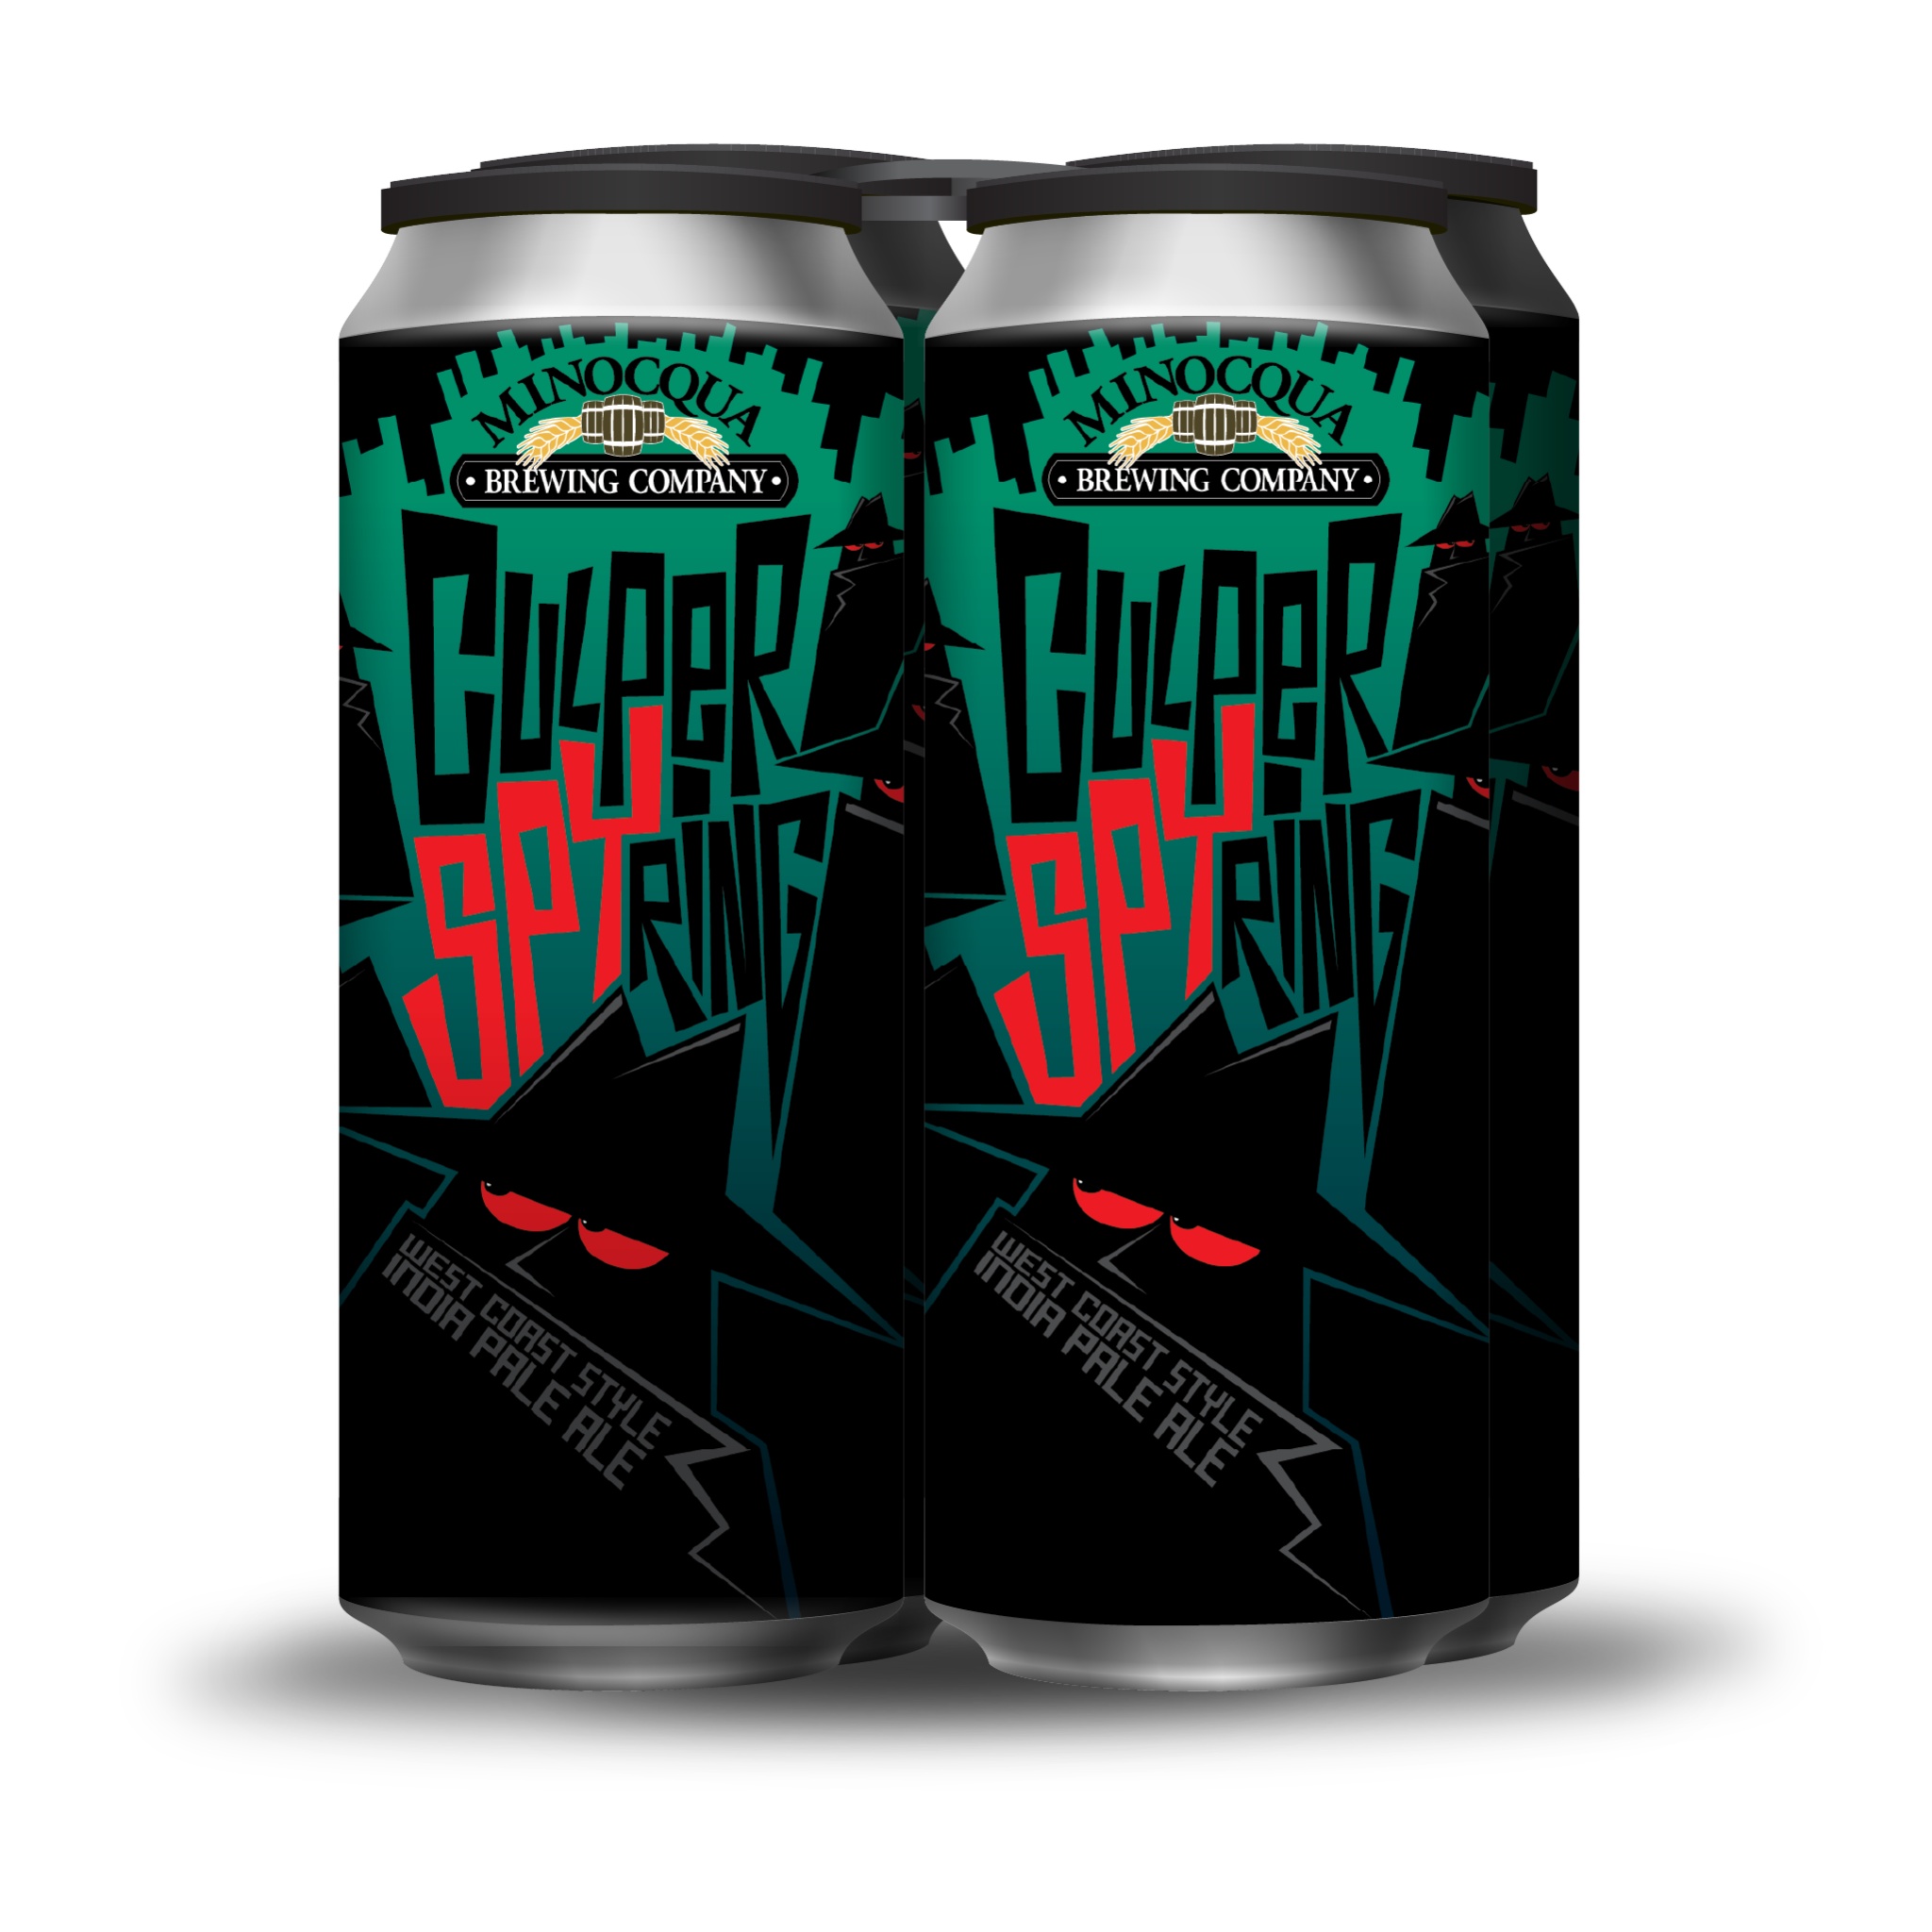
Culper Spy Ring IPA, 16oz 4pk
West Coast Style IPA 4 pack of 16 oz cans ABV 6.80% Beer Orders Require (3) 4pk minimums. Mix of variants allowed Introducing Culper Spy Ring IPA, The 2nd beer of our “Resistance” series, which was envisioned after a twice impeached convicted felon was inaugurated as America’s President on January 20th, 2025. The Culper Spy Ring was an American spy network around New York City during the Revolutionary War that provided George Washington with information on British troop movements. Like the patriots who spied on the British, we Americans must now spy on Trump’s fascist regime to protect our fellow citizens from tyranny and oppression. The Minocqua Brewing Company has formed its own resistance movement in Wisconsin that seeks to monitor, document and disseminate government abuses at the hands of Trump’s MAGA thugs in America’s Dairyland, and the sale of this great tasting west coast IPA will help fund these efforts. Thanks for buying our beer and doing your part to resist fascism and authoritarianism in America. Beer Orders Require (3) 4pk minimums. Mix of variants allowed
Brand: Minocqua Brewing Company
Category: Food, Beverages & Tobacco > Beverages > Alcoholic Beverages > Beer